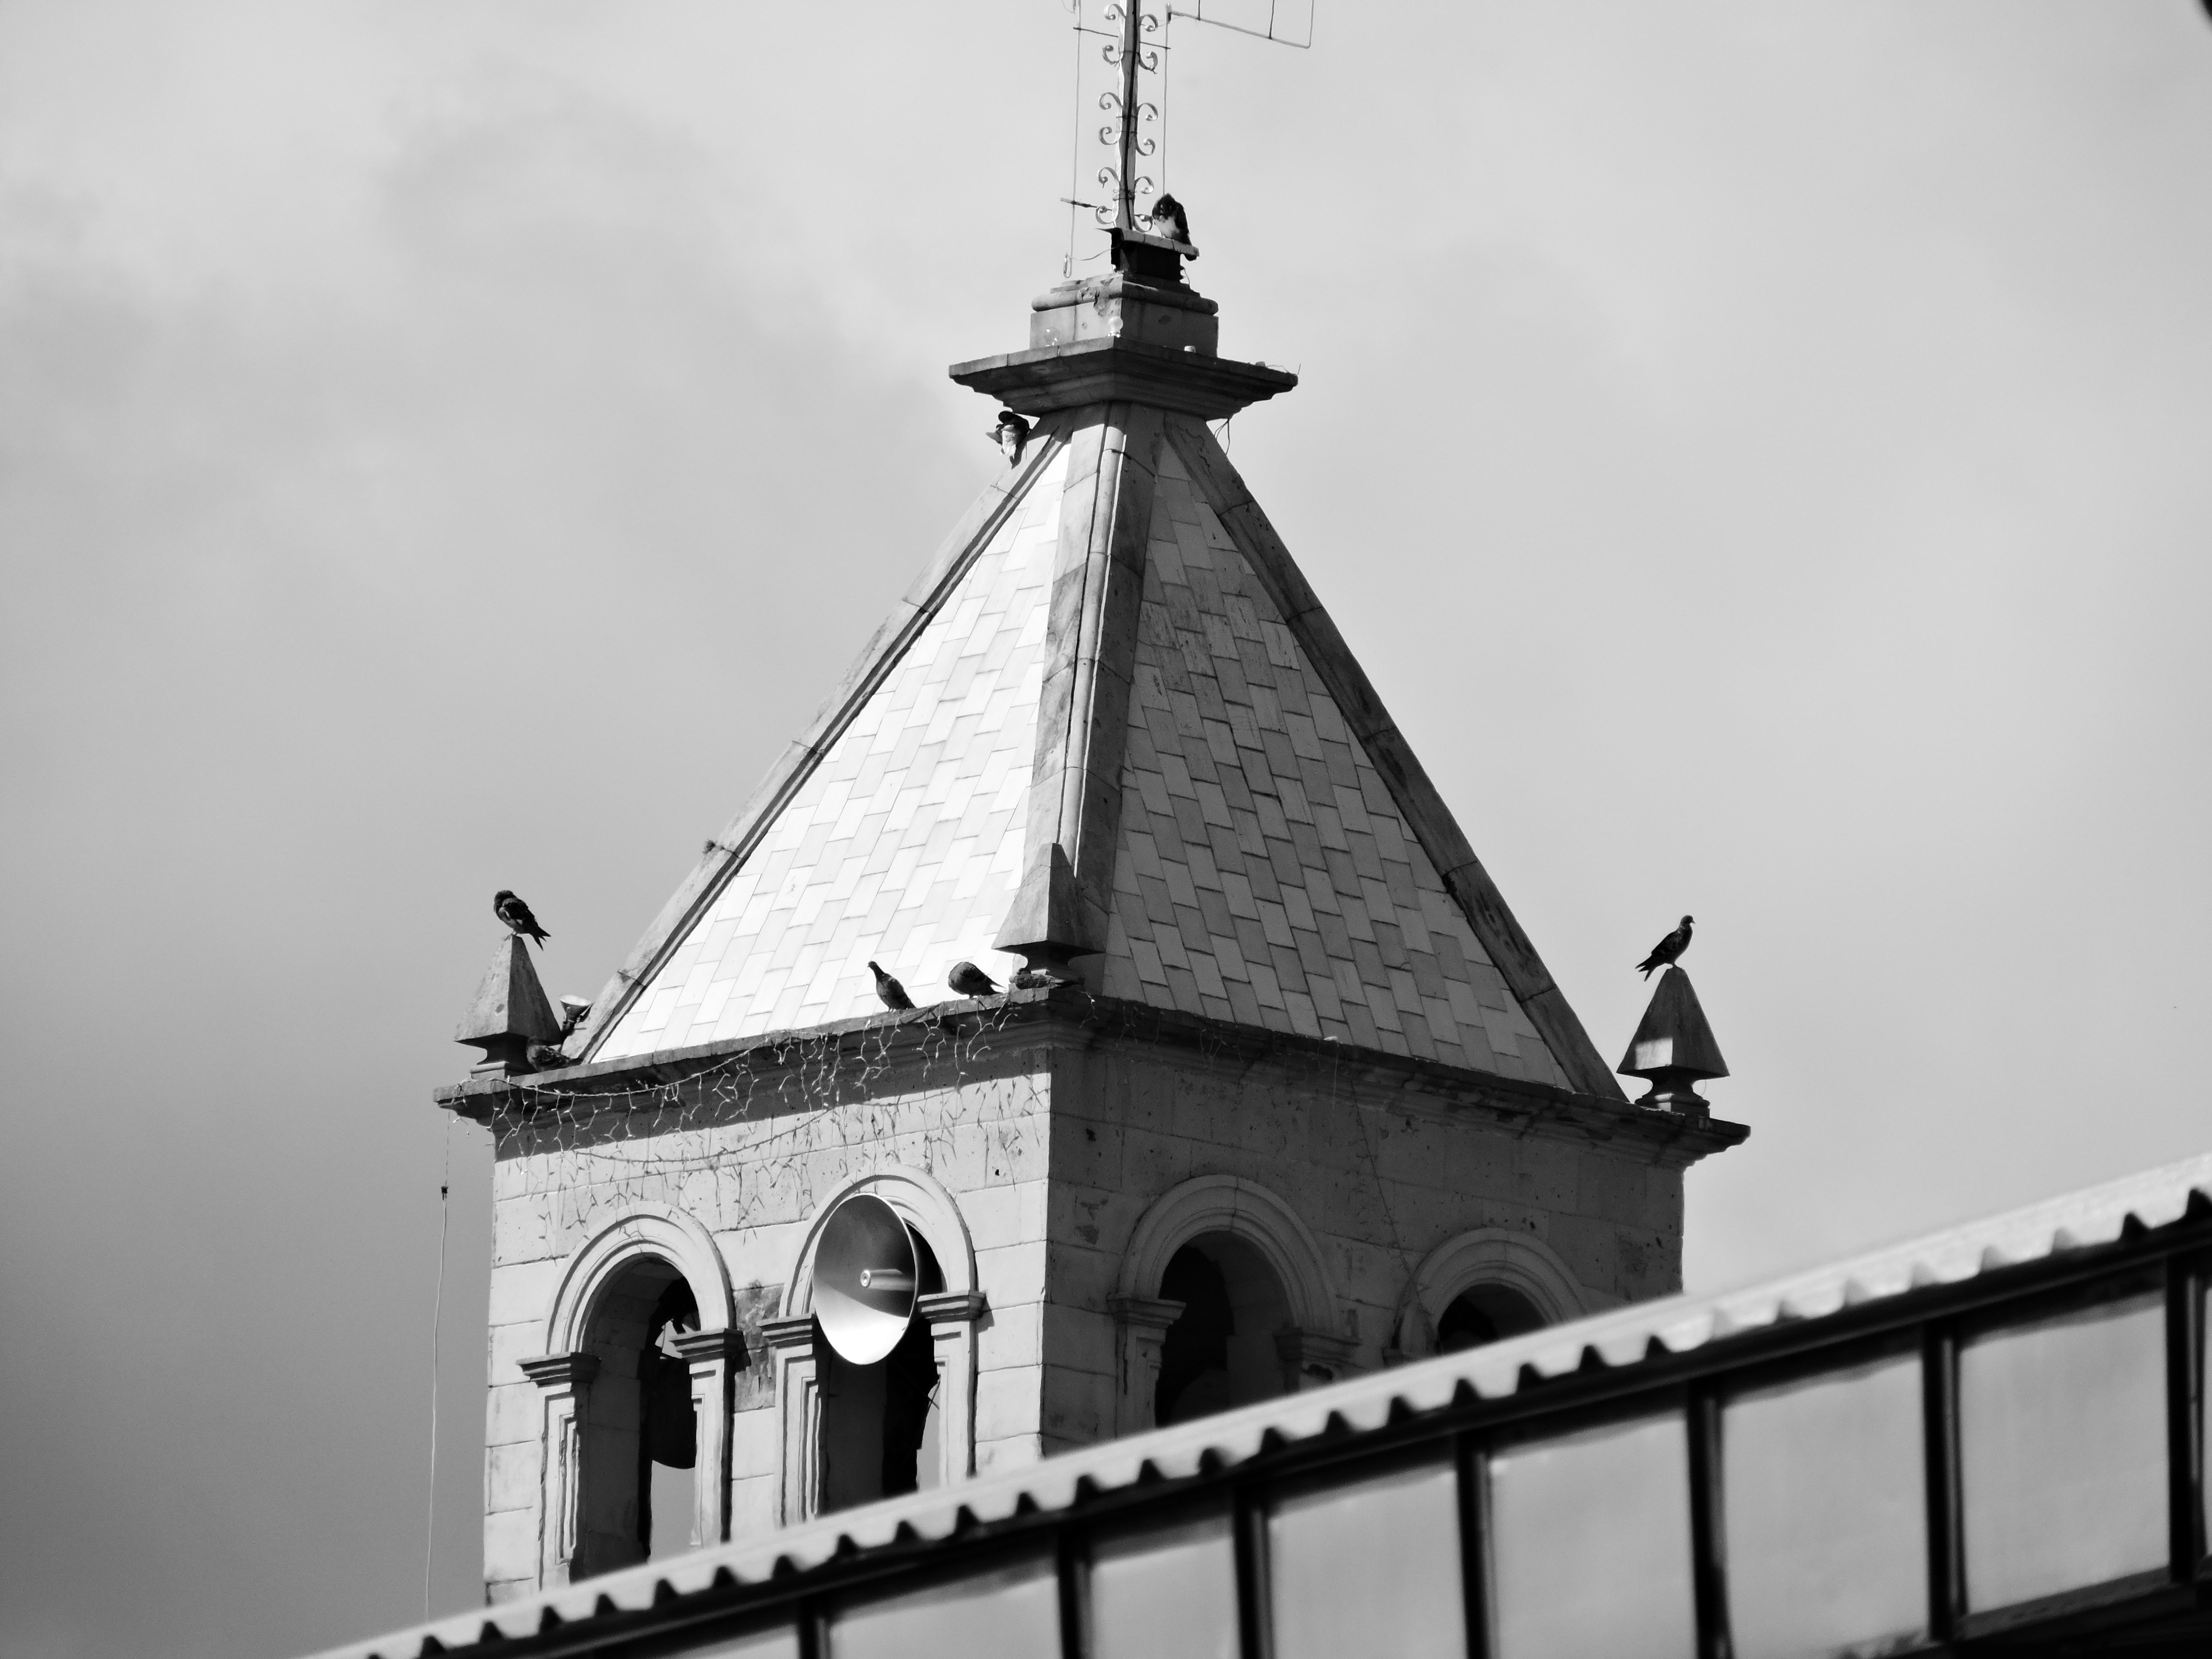
catholic, church, black, white, tower, black and white, landmark, monochrome photography, sky, building, architecture, monochrome, spire, steeple, history, bell tower, facade, roof, window